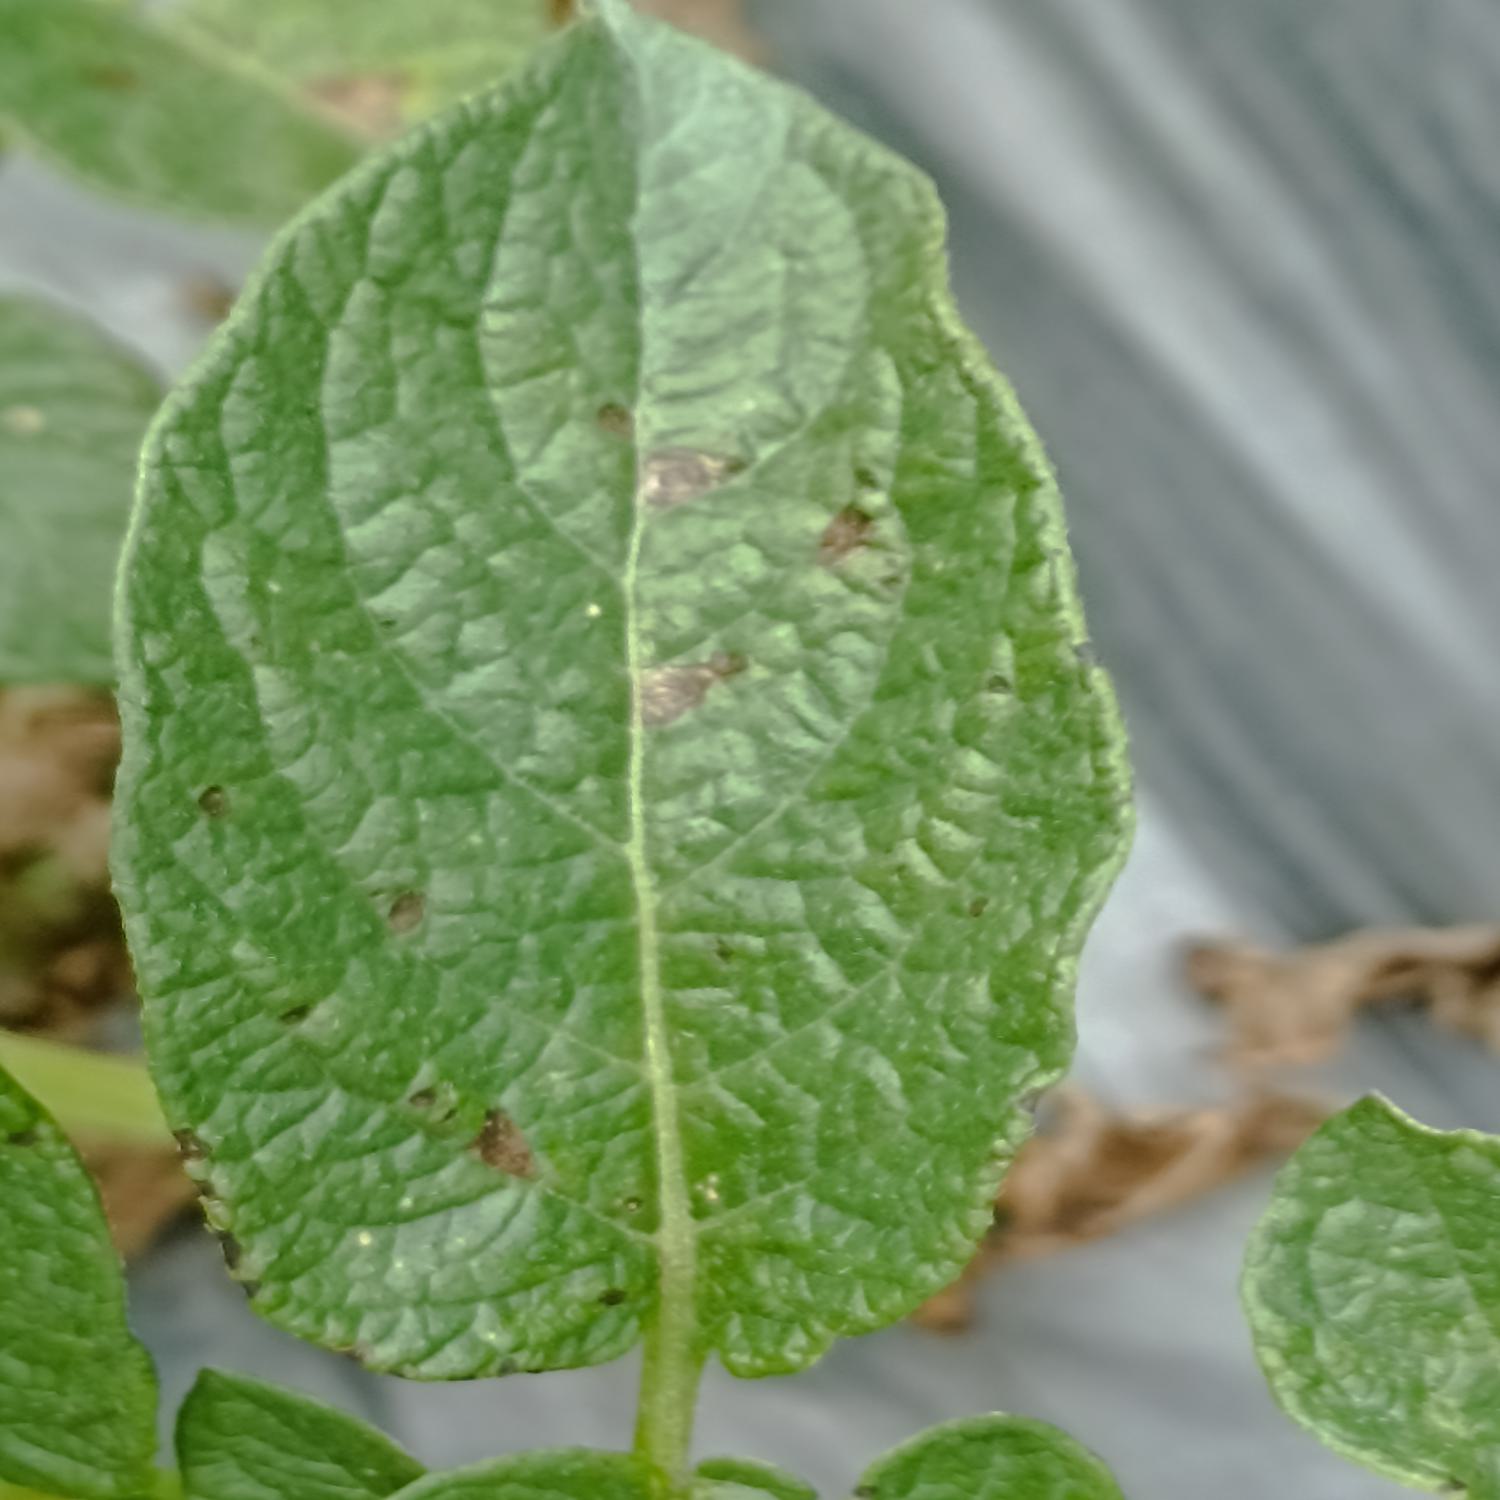
Label: Fungi